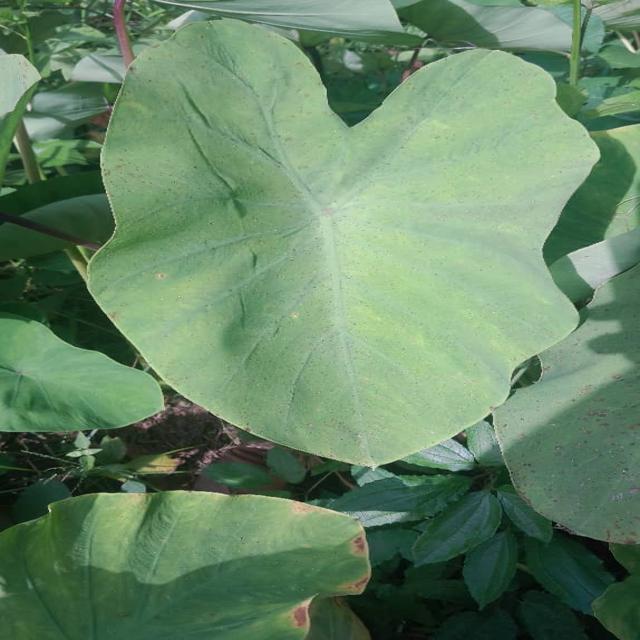
Label: Healthy